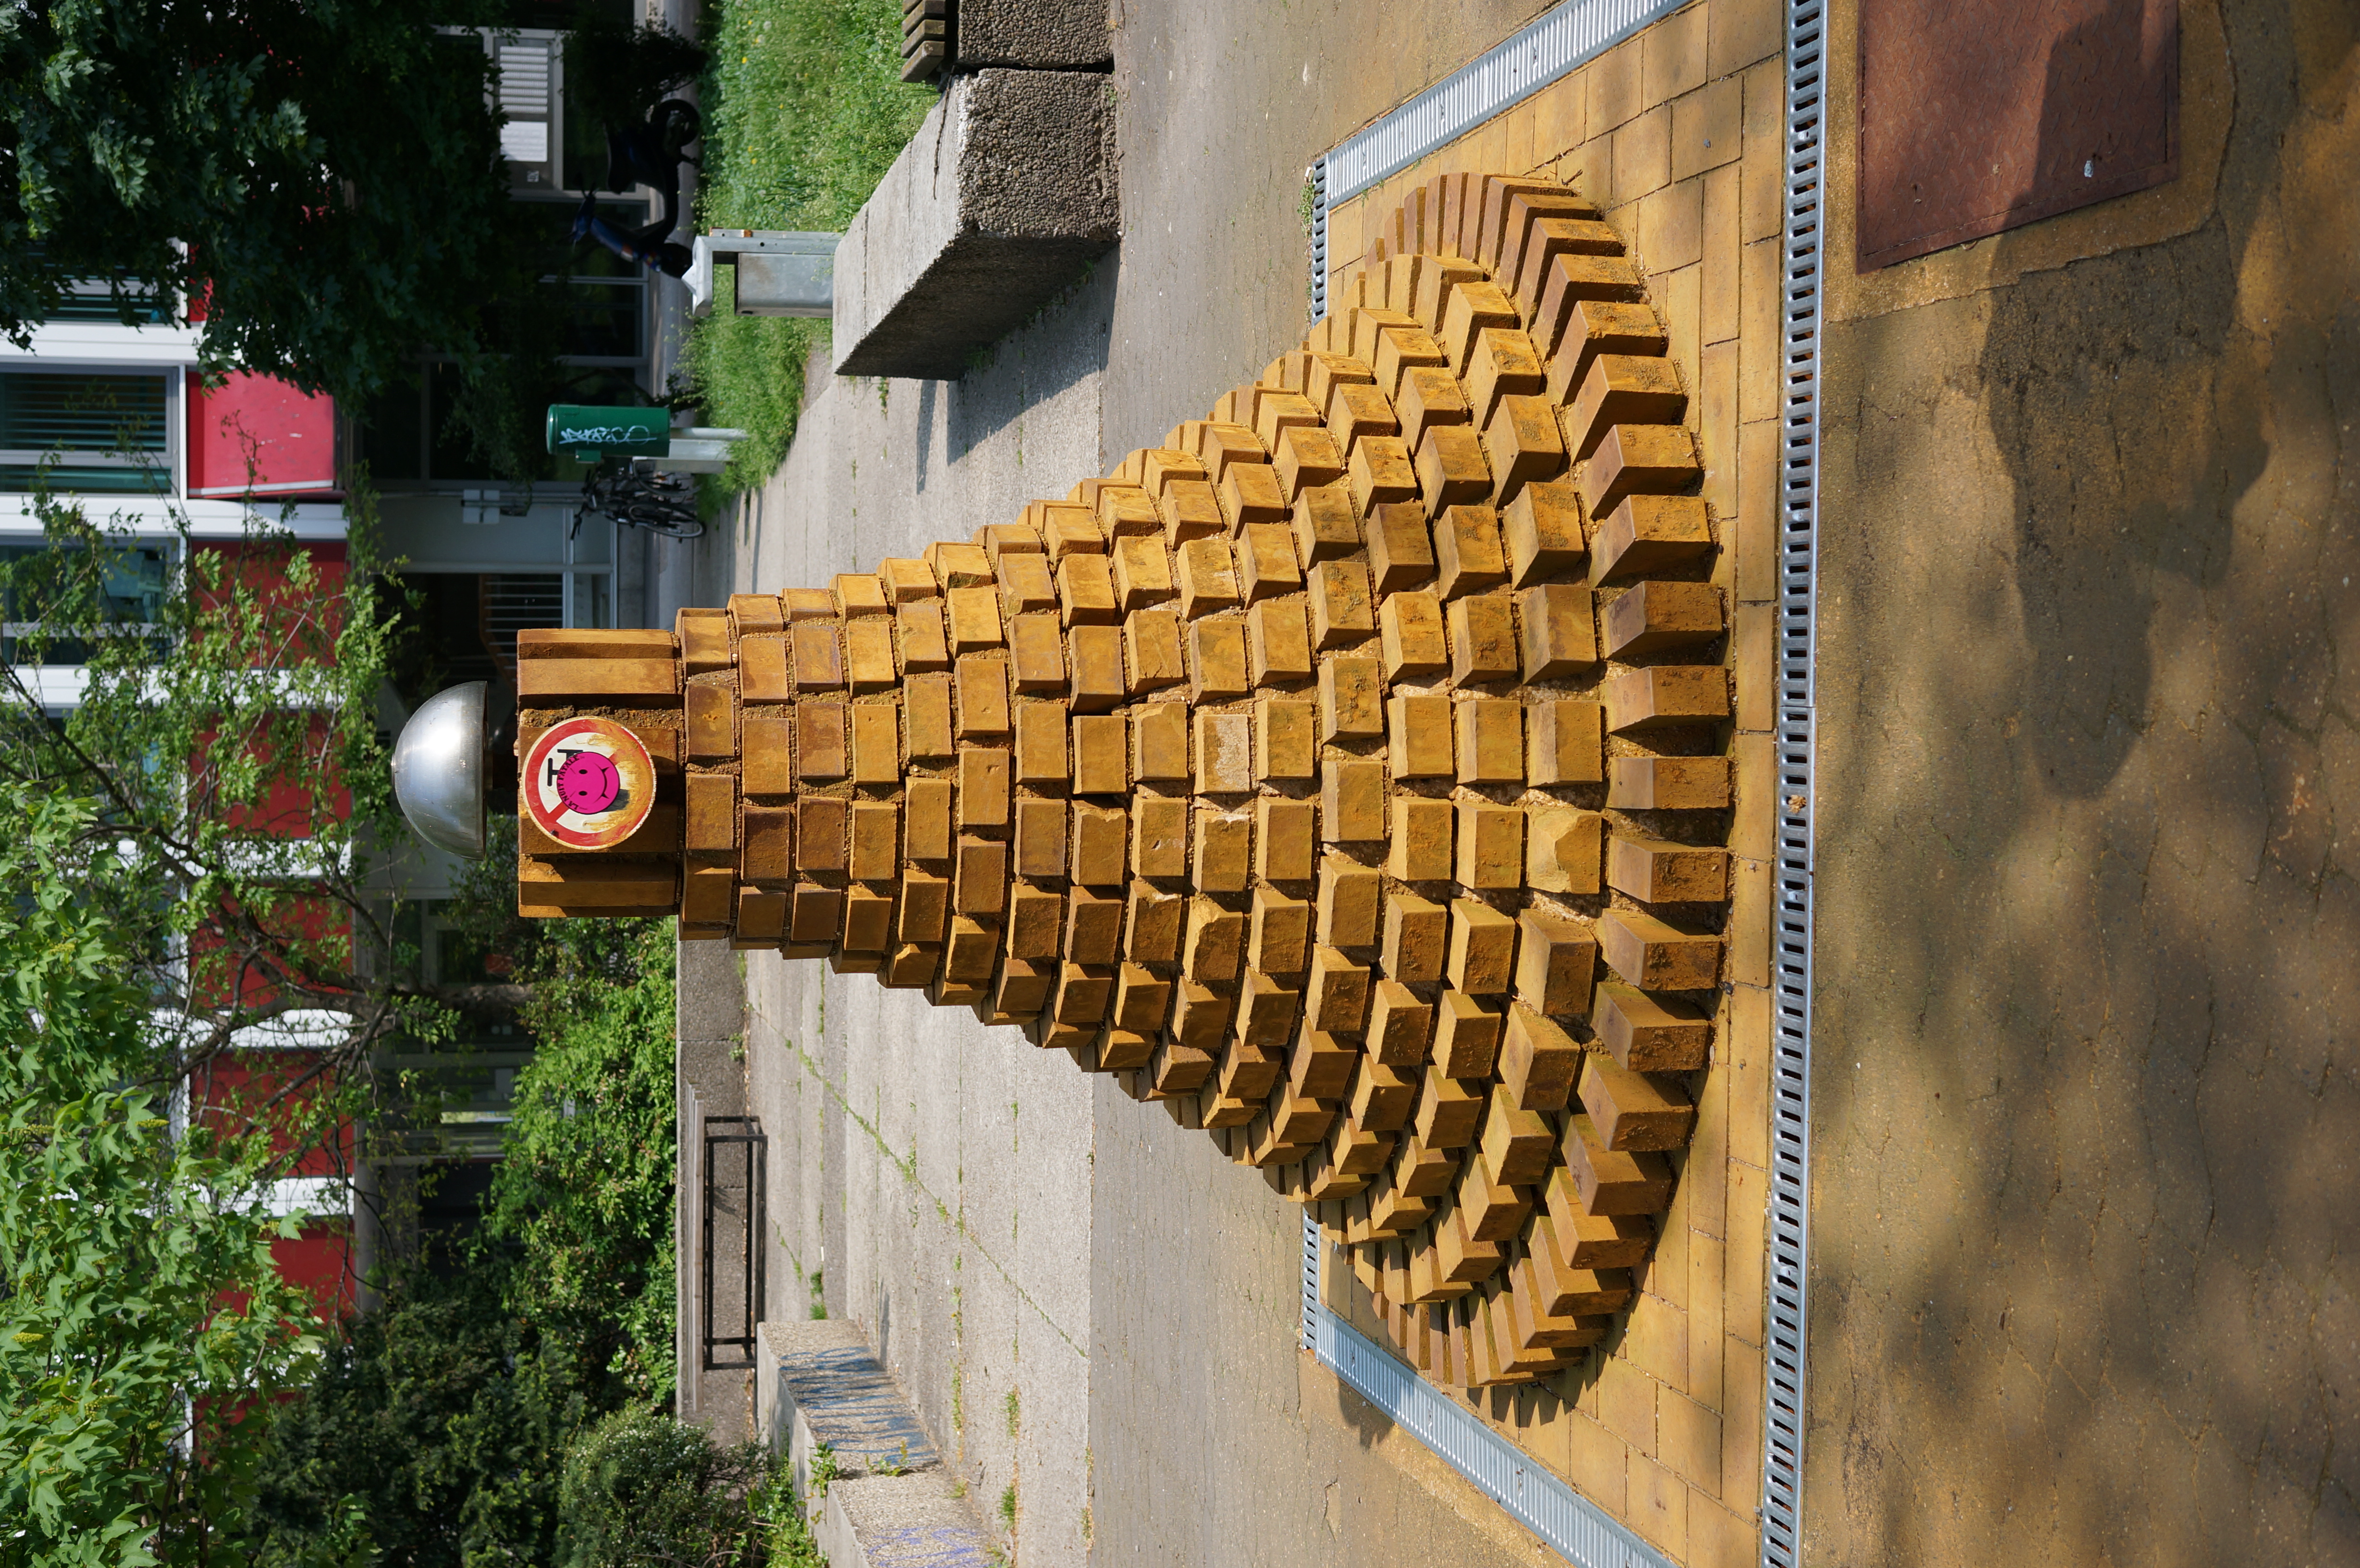
wood, wall, 2014, germany, deutschland, berlin, sony, sigma, nex, nex6, lenstagged, steffenzahn, 30mm, sigma30mm28exdn, sigma30mmf28, sigma30mmf28dn, sigma30mm, guessedberlin, gwbclaudialausb, urban area, ancient history